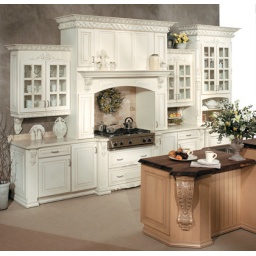
This kitchen cabinetry was created with the Seville door style in Maple finished in White with Latte glaze. Island cabinetry in Maple finished in Amber with Latte glaze